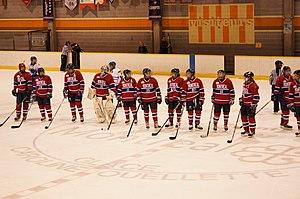
hockey féminin